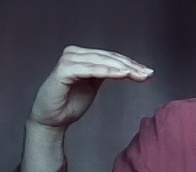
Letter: haa